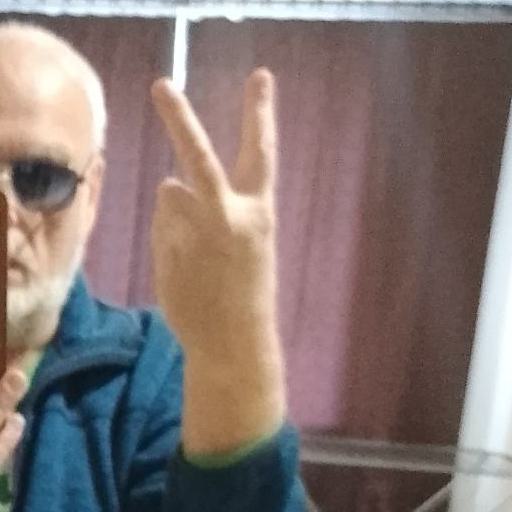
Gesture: peace_inverted